Patrick Conolly

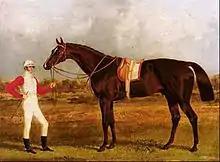
"Euclid, A Chestnut Racehorse Held By His Jockey Patrick Conolly In A Landscape" by John Frederick Herring

Patrick Conolly (1806 - 1842) was an Irish jockey, who won each of the British Classics at least once in his career. His career was cut short by early death through illness, not long after his second Derby victory.